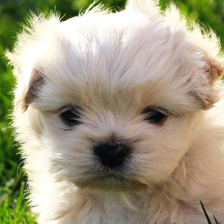
Label: animals